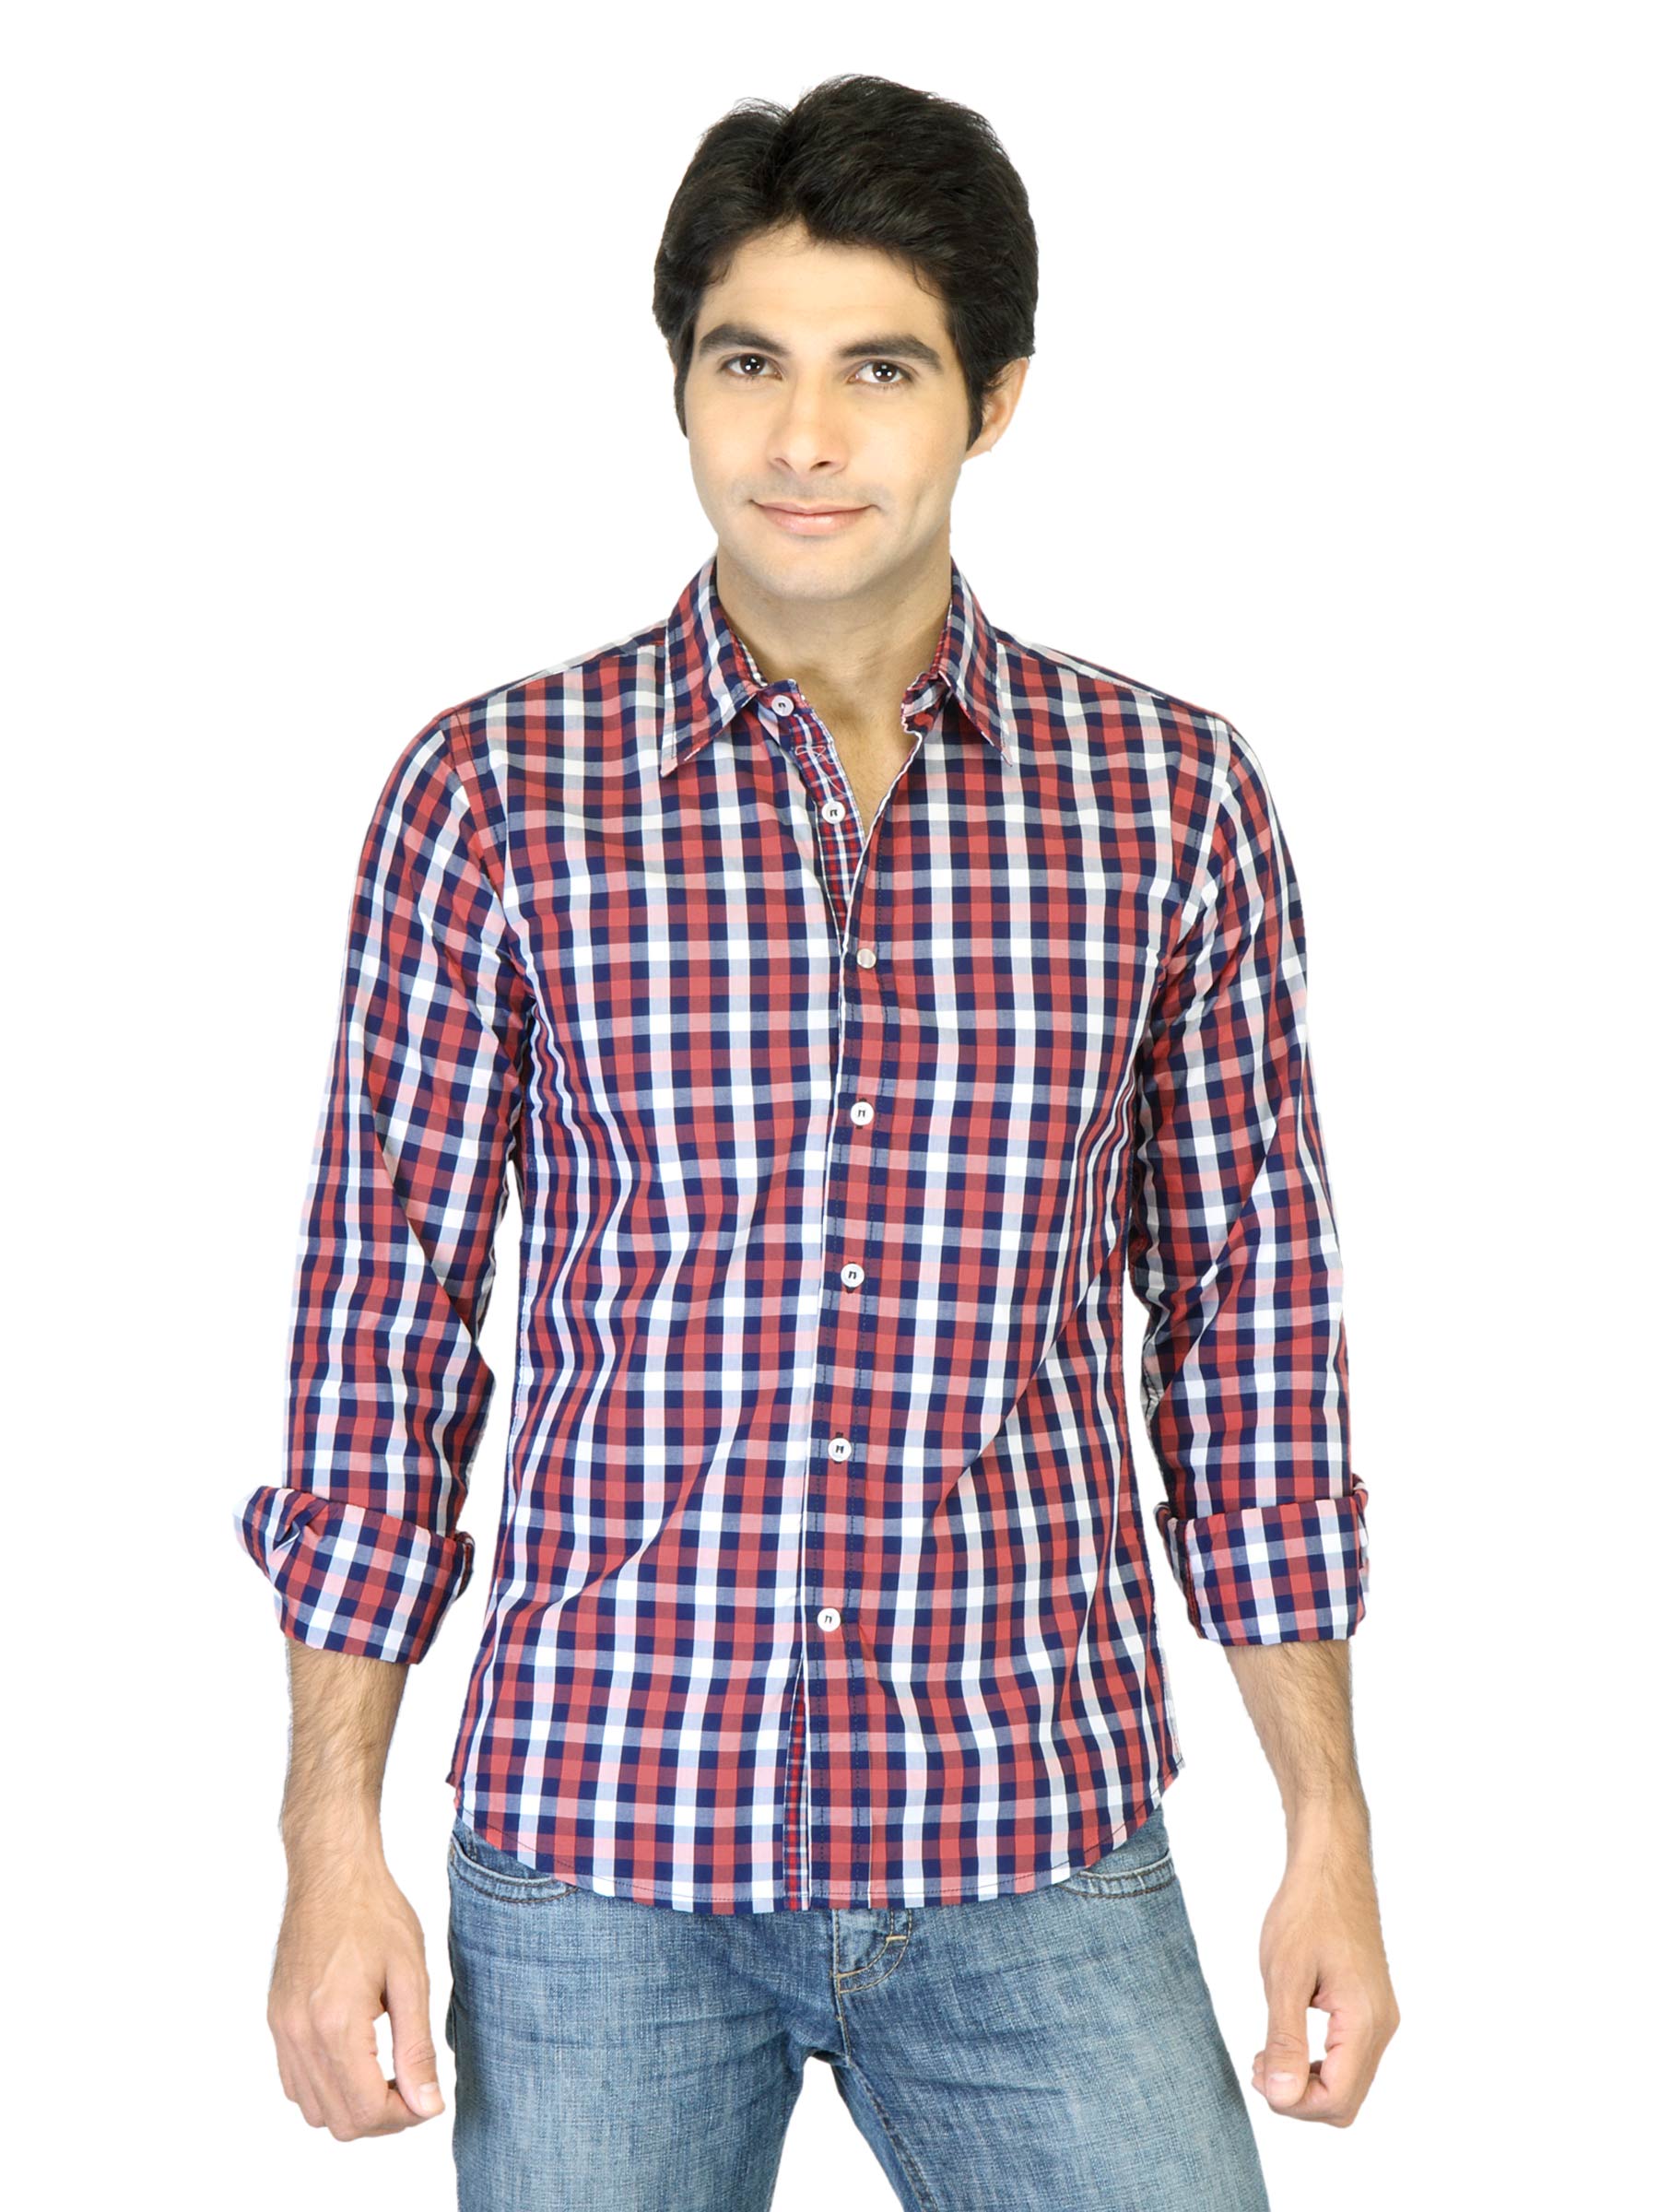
United Colors Of Benetton Men Red Check Shirt
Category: Apparel / Topwear / Shirts
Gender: Men
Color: Red
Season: Fall 2011
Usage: Casual